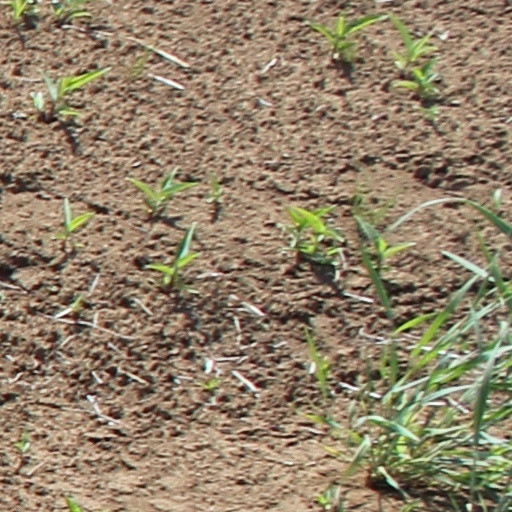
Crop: wheat